Mahoningtown, Pennsylvania

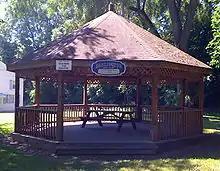
Gazebo in Darlington Park

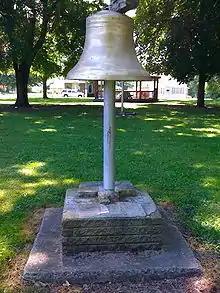
Bell in Darlington Park

William Simpson, from Butler County, was the first settler to arrive in Mahoningtown. Arriving in 1836, he is credited with opening Mahoningtown's first store. That same year, Pittsburgh residents Benjamin Darlington and William Hayes laid out the town on five hundred acres of property they owned. In 1844, a general store was opened by Archibald Newell, who came to Mahoningtown from Crawford County. Mahoningtown's first postmaster was John Gillespie.